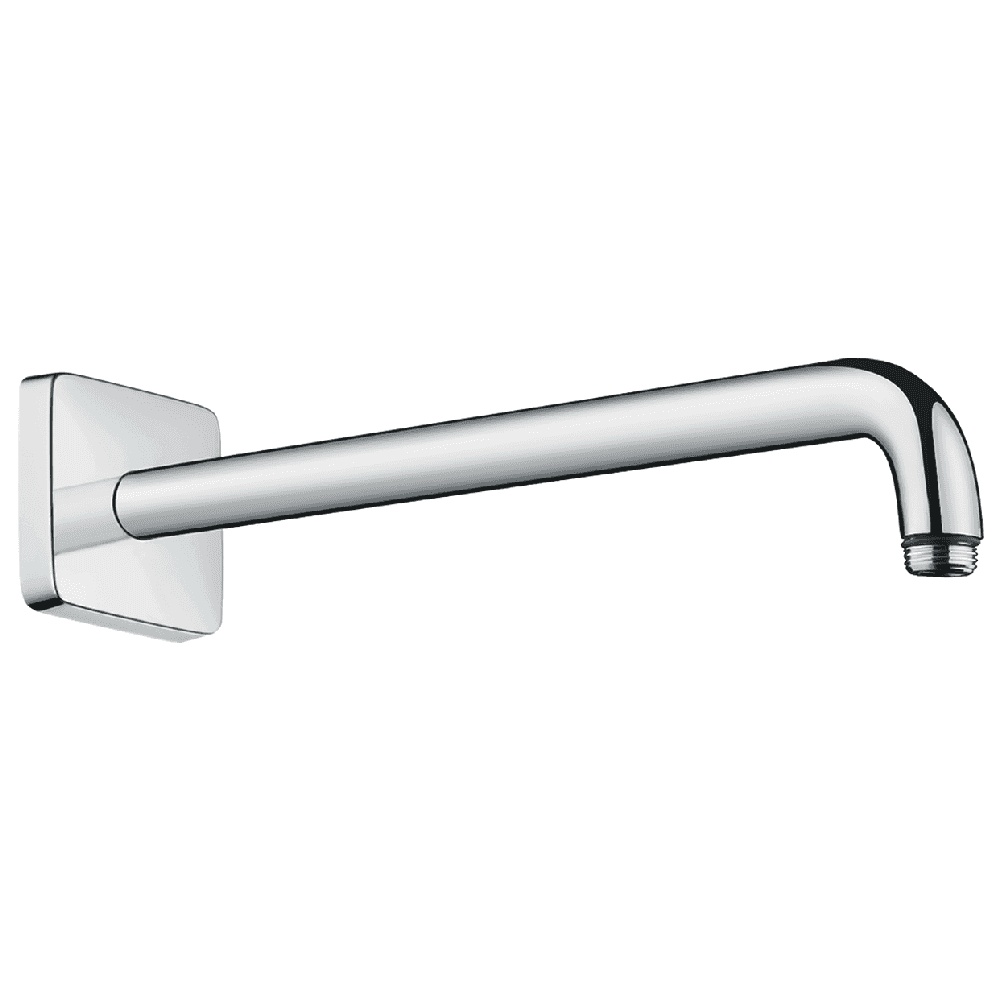
Hansgrohe 389 Chrome Shower Arm with 1/2" Connector
Dimensions Length (Left to Right) : 389mm Height : 80mm Width (Front to Back) : 80mm Product Features Style : Contemporary Colour : Chrome Finish : Polished Guarantee [it:6] : 5 Year manufacturers guarantee against manufacturing defects Additional Information Length: 389 mm Installation type: exposed design allows easy installation, all working parts are outside of the wall Material: brass Version: 90° angle Connection type: ½" Guarantee For full information on the warranty pleaseclick here
Brand: Hansgrohe
Category: Hardware > Plumbing > Plumbing Fixture Hardware & Parts > Shower Parts > Shower Arms & Connectors